Answer in natural language. Consider the 3D positions of the objects in the scene and not just the 2D positions in the image. Is the centerpoint of  white color dining table at a higher height than token prediction model? Choose between the following options: no or yes
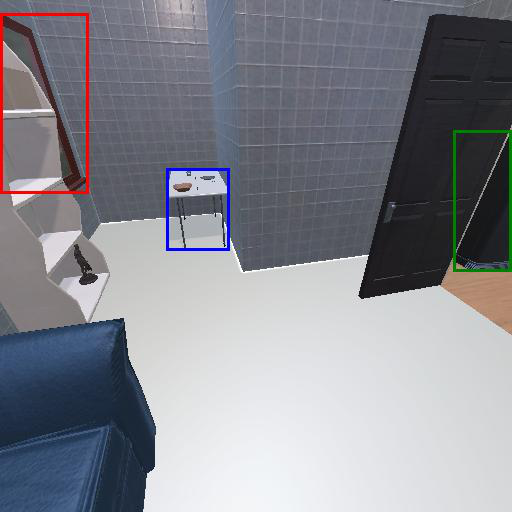
<answer>no</answer>